Laurence Bruce

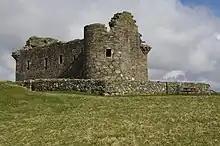
Laurence Bruce built Muness Castle

Evidently Laurence Bruce helped himself to the local women, and is believed to have fathered approximately twenty-four illegitimate children beyond his ten legitimate children by his wives Helen Kennedy, daughter of Hugh Kennedy of Girvanmains and Janet Stewart, and Elizabeth Gray, daughter of Patrick, Lord Gray and Marion Ogilvy. Escalating conflict with the local Shetland Islanders resulted in a petition being sent to the royal court in Edinburgh. In response, a royal commission, the "Mudy commission", travelled to Shetland and in February 1577 took evidence from 700 male Shetlanders. As a result, Laurence Bruce was removed from office. But by June of the following year, he had returned to the islands as "sheriff-depute".